Sangolli Rayanna

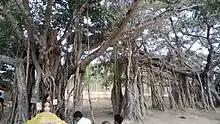
The tree where Rayanna was hanged by the British

Sangolli Rayanna was born on 15 August 1798 in Sangolli, Belgavi district. At some point in his life, he enlisted in the military of the Kingdom of Kittur, rising to the position of a senior commander. In 1824, Kittur Chennamma, the ruler of Kittur, rose in rebellion against Company rule in India in response to the British East India Company's (EIC) Doctrine of Lapse. Rayanna fought in the rebellion and was arrested by the British forces, who eventually released him.